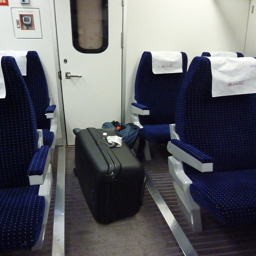
A bag of luggage sitting on top of a train with blue seats.
a bunch of seats with a case sitting in a aisle way
A suitcase sits in the aisle of a train.
An airplane aisle with a suit case in it
A large green suitcase sits in a plane aisle between seats.